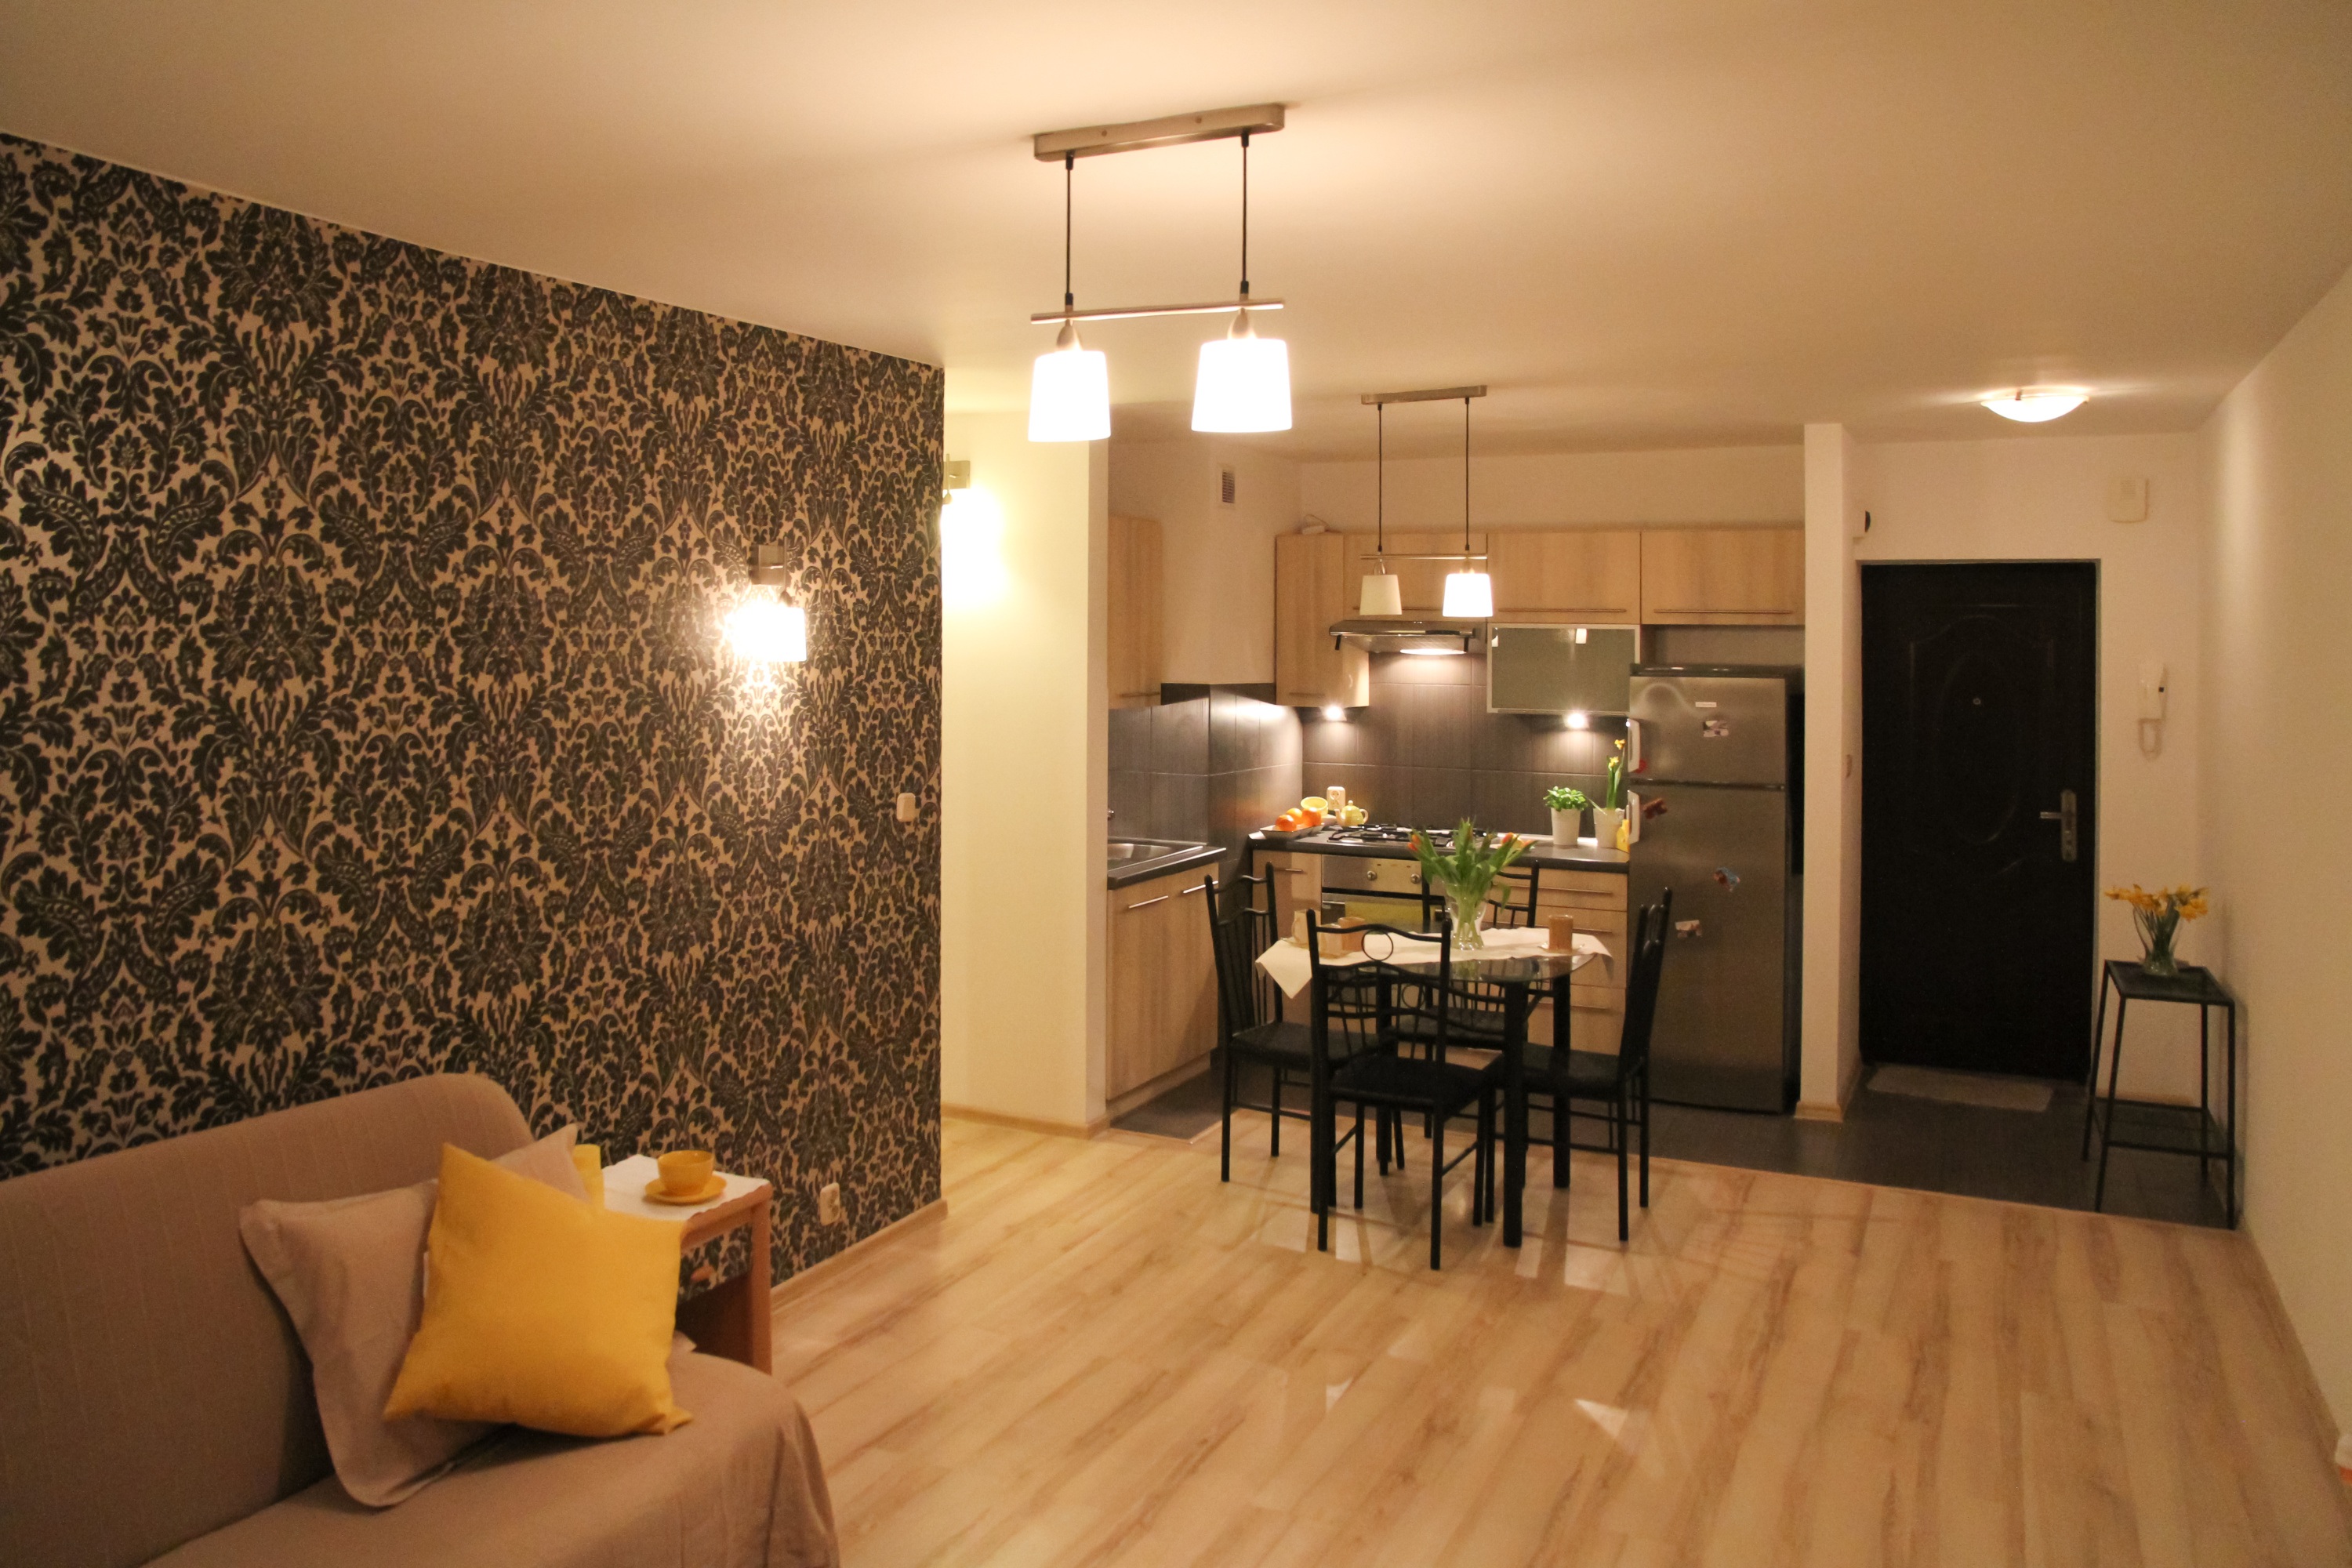
house, floor, home, ceiling, decoration, cottage, property, living room, basement, room, lighting, apartment, interior design, design, hardwood, estate, suite, real estate, flooring, wood flooring, comfortable apartment, residential interior